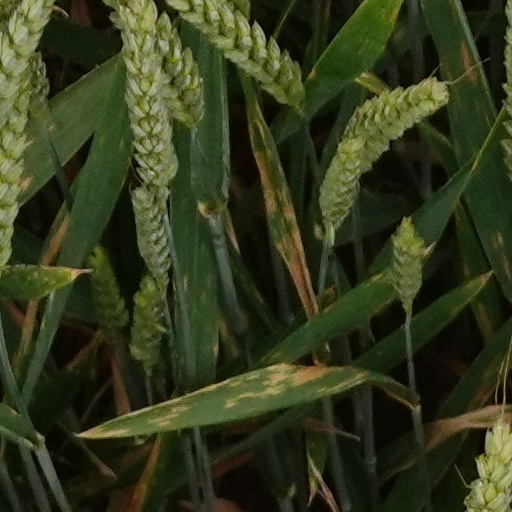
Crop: wheat